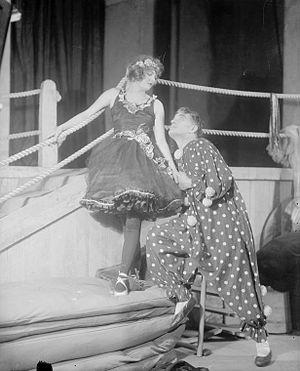
Margalo Gillmore est une actrice américaine, née à Londres le 31 mai 1897, morte à New York le 30 juin 1986.